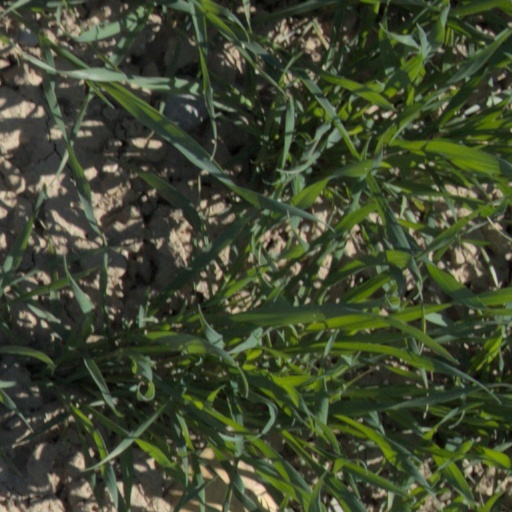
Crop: wheat